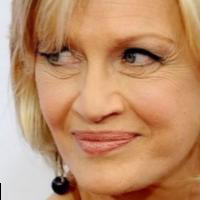
Age group: age 56-65